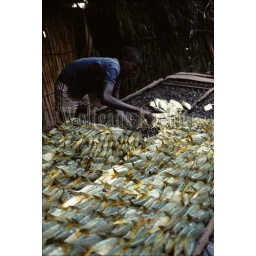
Gambia, fishing village near banjul, boy preparing fish to be smoked